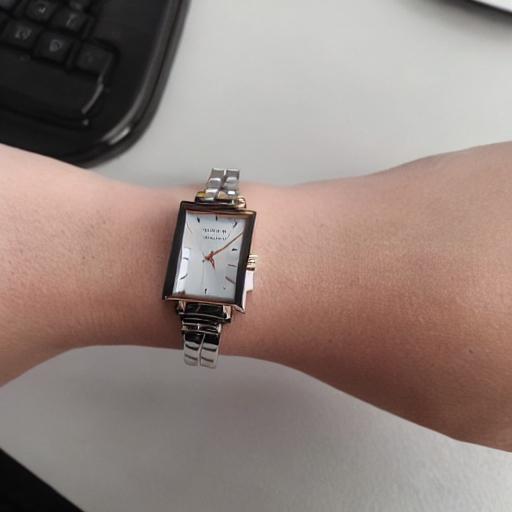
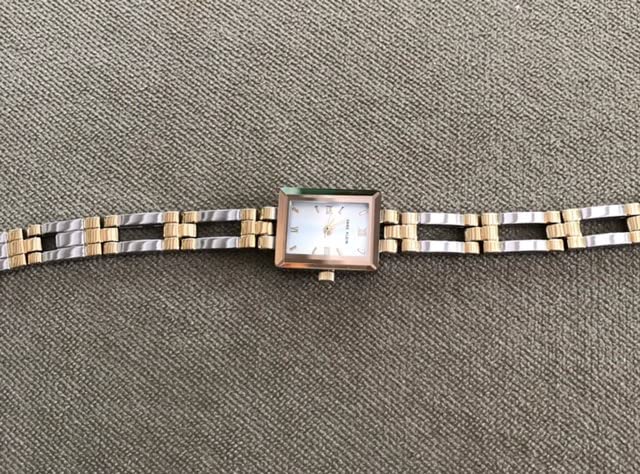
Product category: accessories_watch
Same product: no